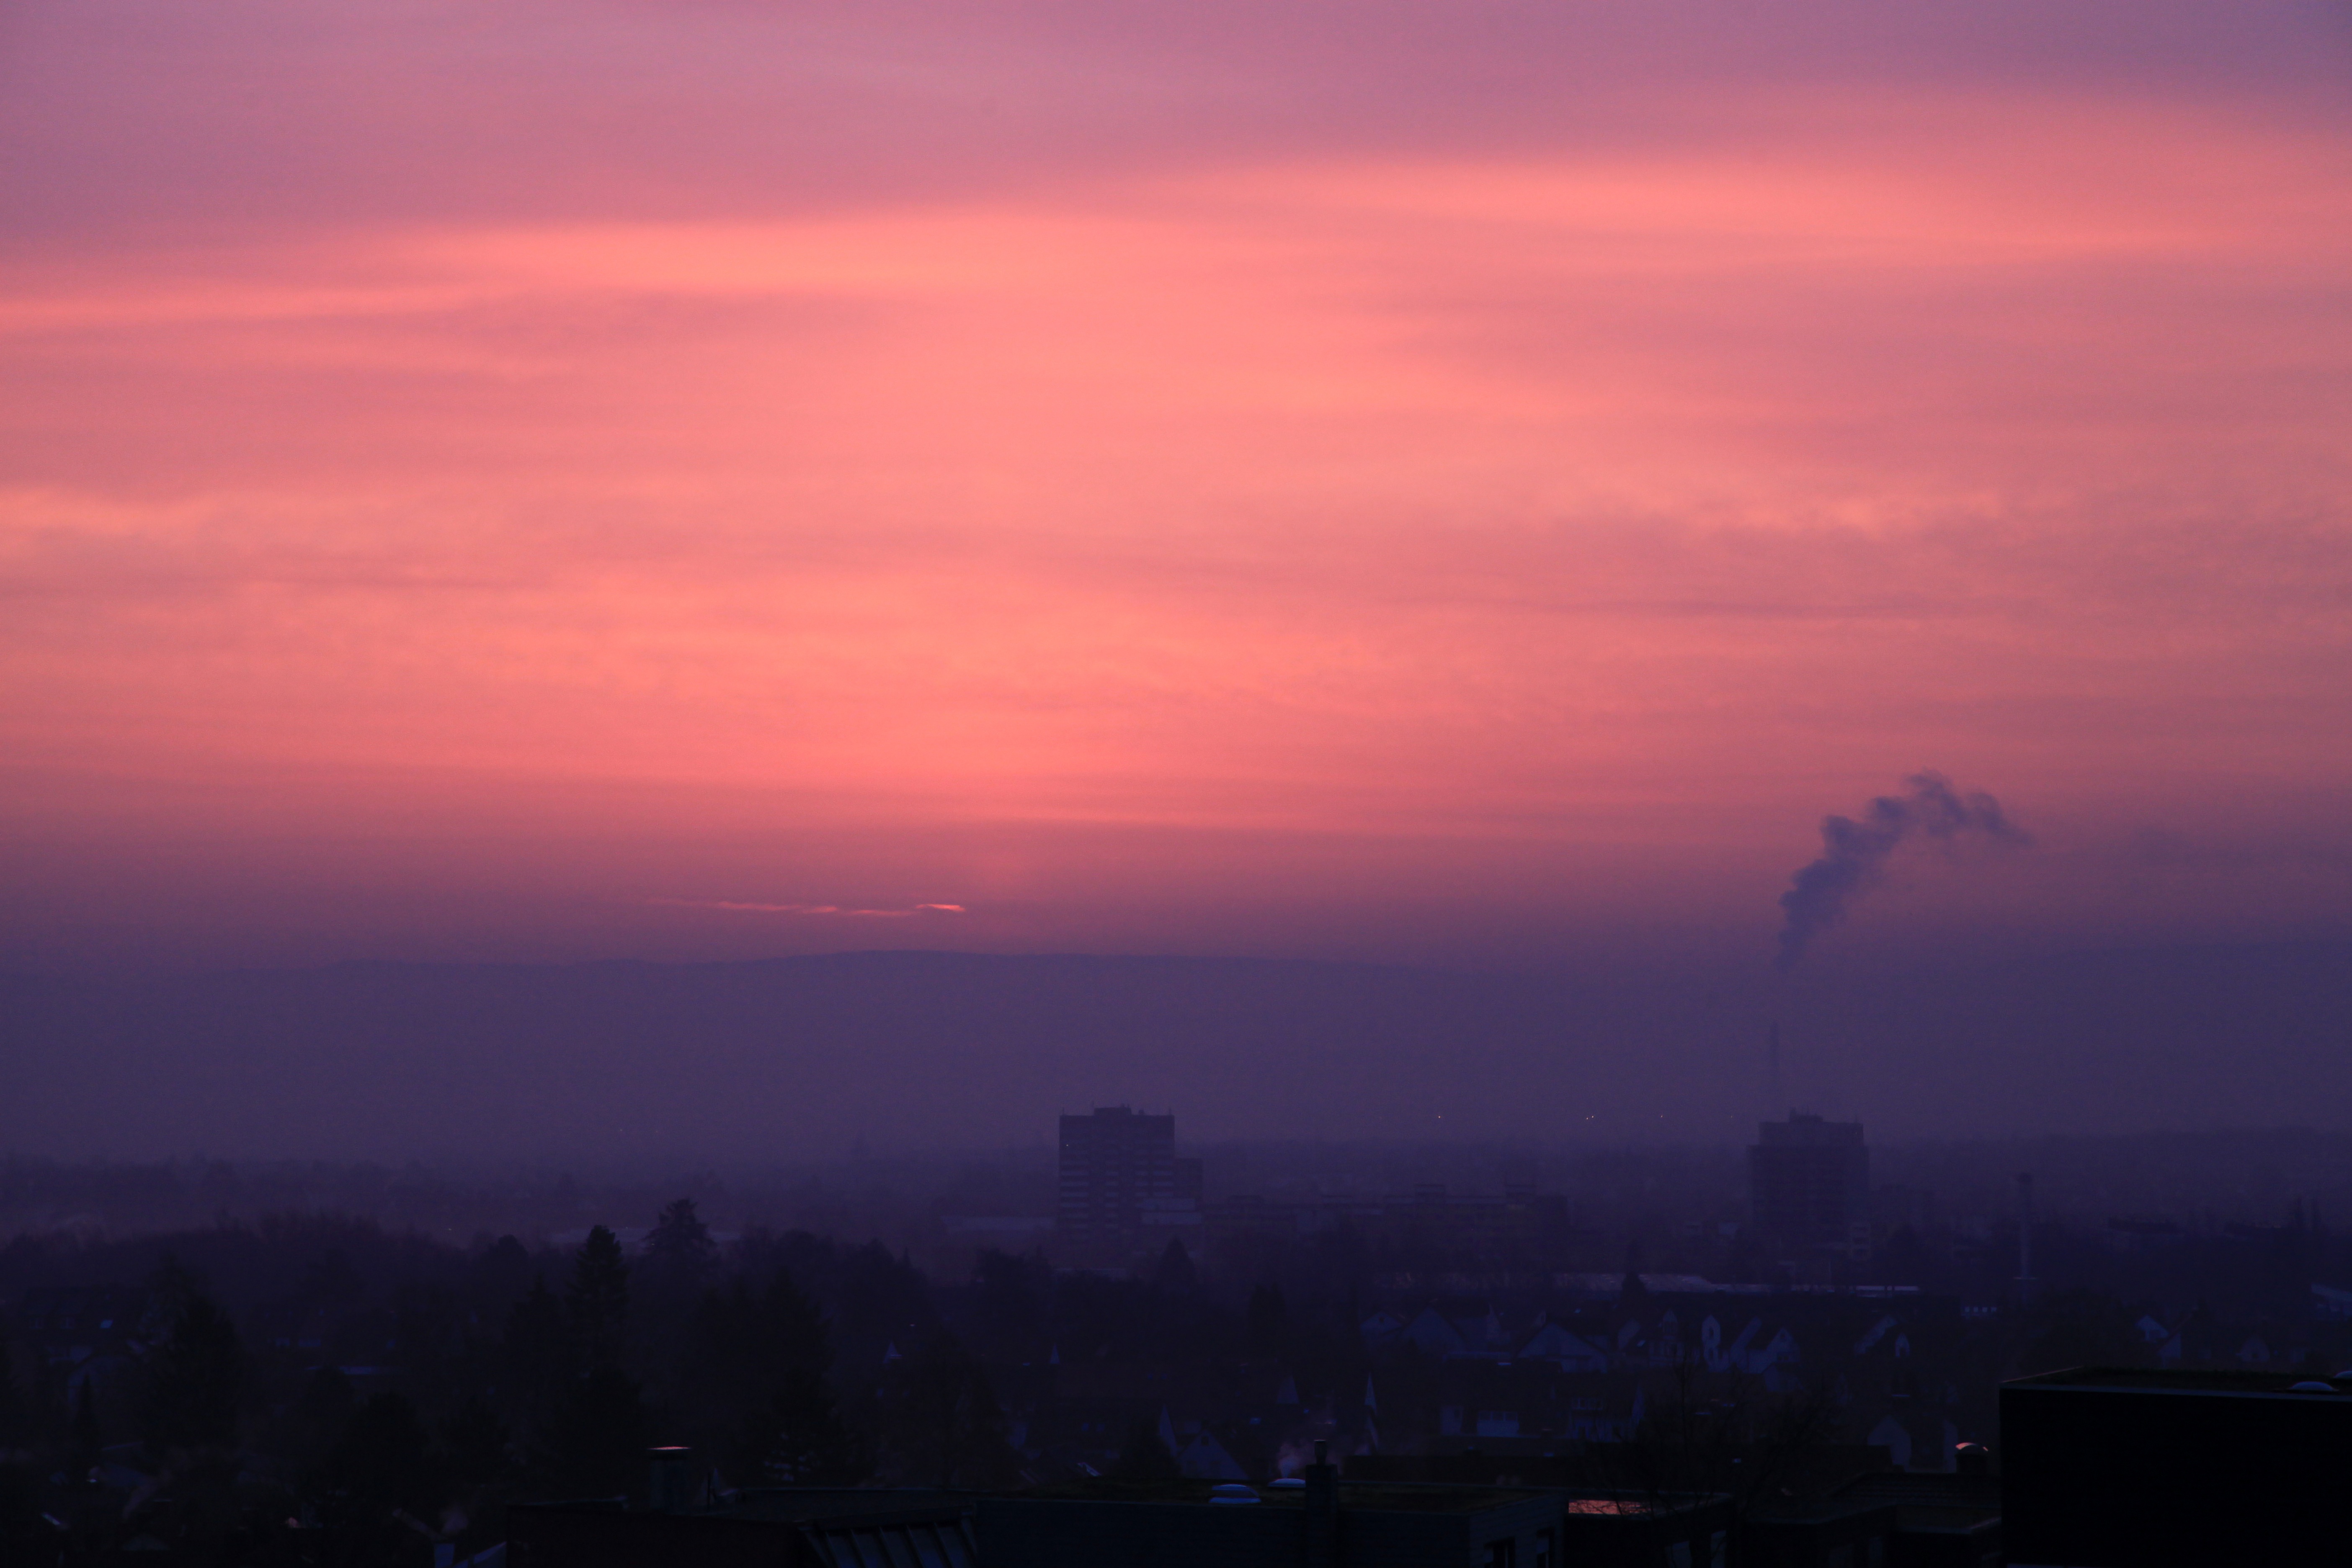
horizon, cloud, sky, sunrise, sunset, morning, dawn, atmosphere, dusk, evening, red, haze, glow, skies, mood, morgenstimmung, afterglow, red sky, atmospheric phenomenon, atmosphere of earth, red sky at morning